Dr. No (serial killer)

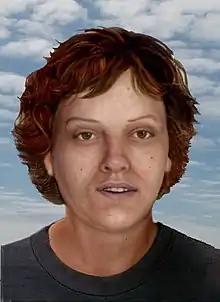
Forensic rendering by Carl Koppelman of Patrice Corley, who remained unidentified for 27 years until her identification in 2017.

31-year-old Terri Roark was murdered March 29, 1988 in New York, her body found on one of the bridges passing through the Mohawk River. The medical examiner found that the woman died from a traumatic brain injury that occurred during a beating with a blunt object several hours before the discovery of her body. Some of Roark's clothing, including underwear and shoes, were never found, leading investigators to include her in the list of potential victims of "Dr. No".